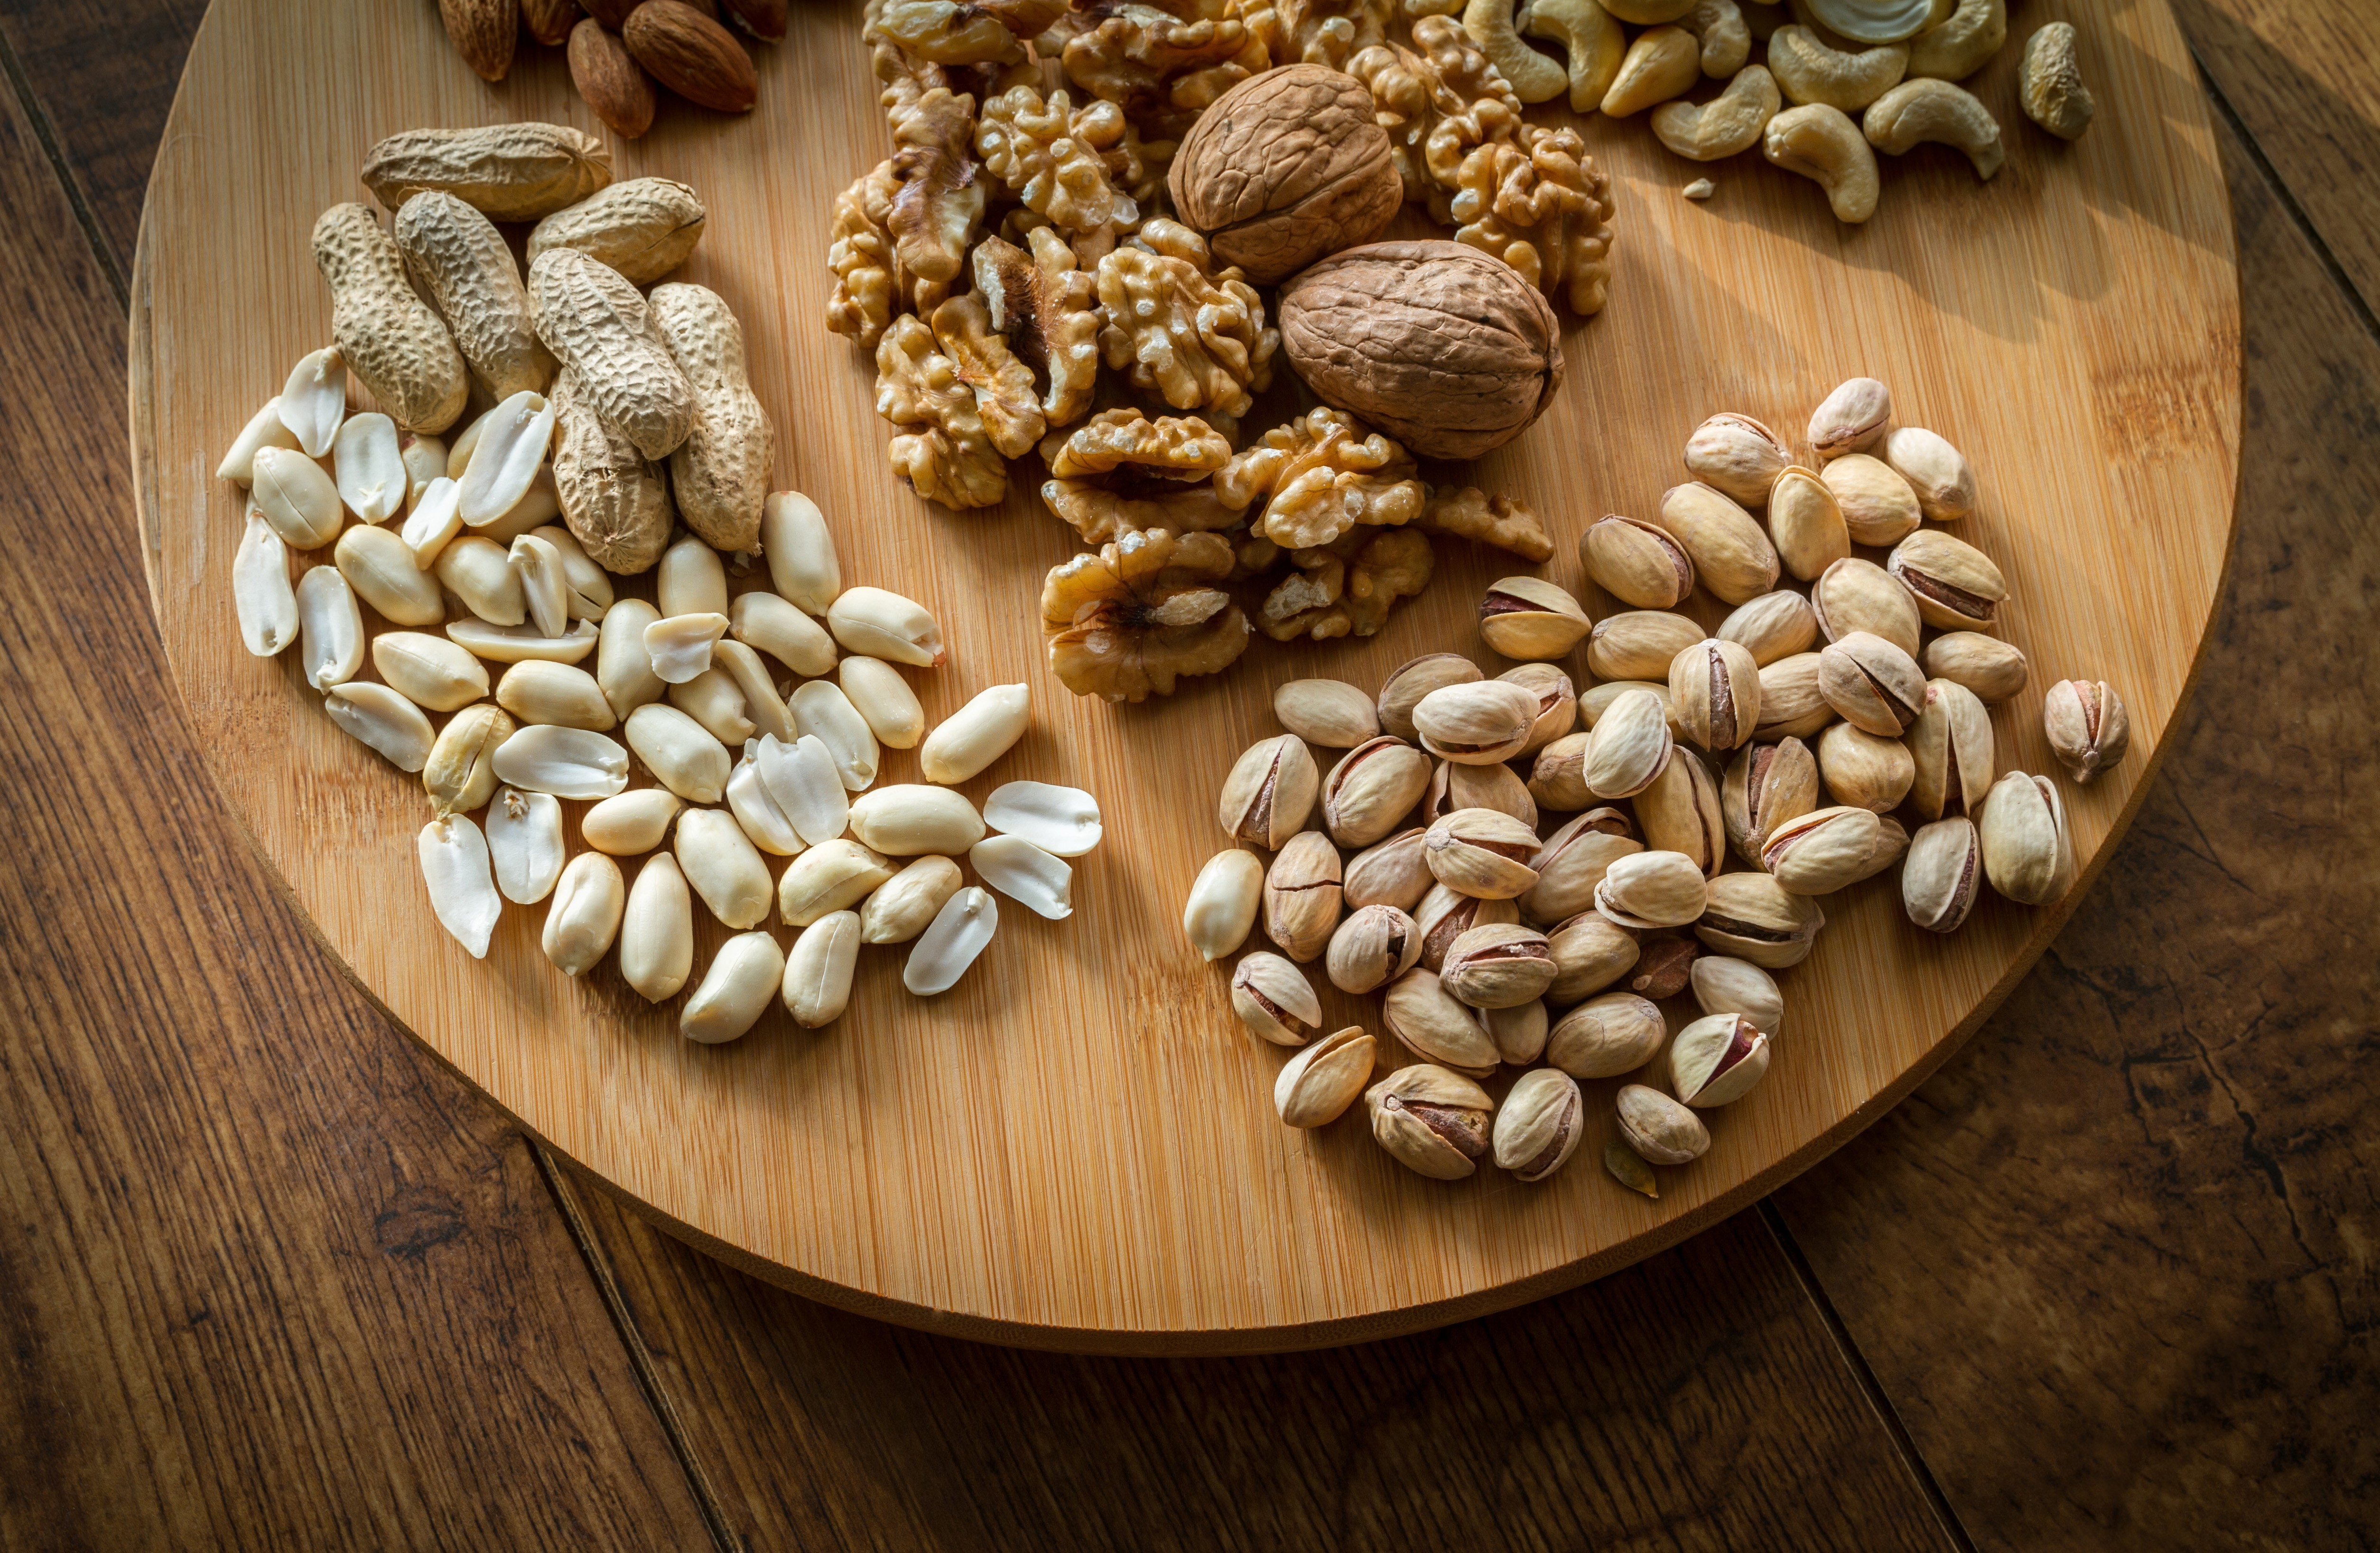
plant, food, produce, vegetable, crop, plate, brown, shell, nuts, eating, wooden, tasty, snacks, peanuts, vegetarian food, mixed, selection, walnuts, pistachios, cashew, flowering plant, sunflower seed, grass family, land plant, whole grain, nuts seeds